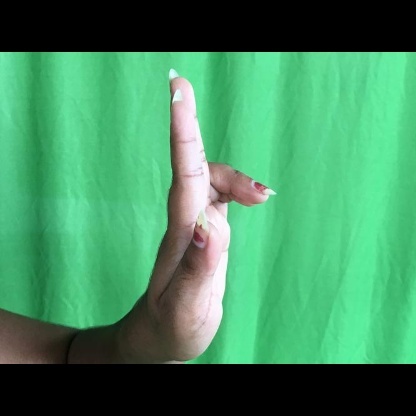
Mudra: Ardhapathaka